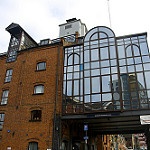
Label: buildings